San Luis Obispo, California

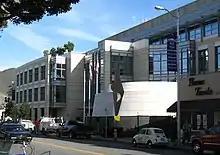
The County Government Center

San Luis Obispo is incorporated as a charter city. It is also the county seat of San Luis Obispo County. The city charter provides for a "Council-Mayor-City Manager" form of municipal government. The city council has five members: a mayor who is elected to two-year terms, with each mayor limited to serving no more than four consecutive terms, and four city council members who are elected to four-year terms, with each council member limited to serving no more than two consecutive terms.